Electronic cigarette and e-cigarette liquid marketing

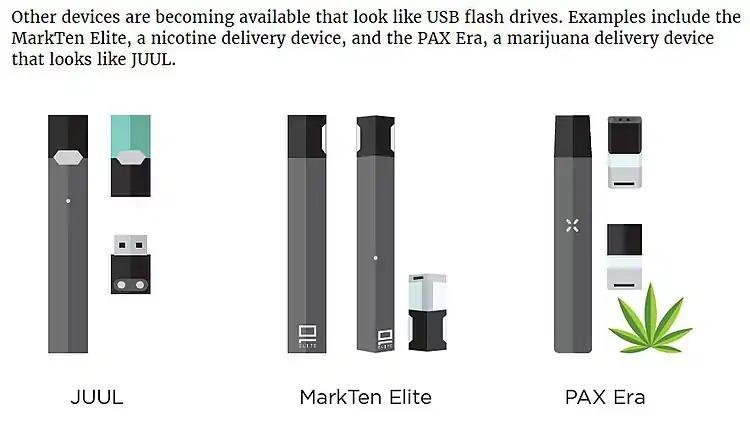
Graphic from the 2019 Centers for Disease Control and Prevention's report entitled "E-cigarettes Shaped Like USB Flash Drives: Information for Parents, Educators and Health Care Providers"

Themes in e-cigarette marketing, including sexual content, and customer satisfaction, are used to market many kinds of products, including traditional cigarettes, because of their appeal to broad audiences.Such influencers encouraged viewers to "take their freedom back." Cartoon characters such as "Hello Kitty" were used to promote vaping, even though they are prohibited in traditional cigarette advertising.